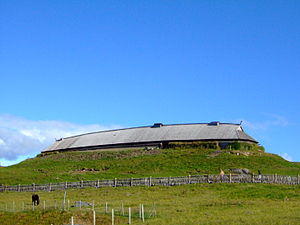
Vikinger / Kultur / Hverdagsliv / Social struktur
Et stort rekonstrueret høvdingehus på Lofotr Vikingmuseum, Norge.
Vikinger var nordiske søfarere, der rejste, plyndrede og handlede i Nordeuropa. De kom primært fra Skandinavien og rejste over et stort område i Nord-, Central- og Østeuropa. Vikingetiden varede fra slutningen af 700-tallet til sent i 1000-tallet. Termen bruges på mange sprog om de indbyggerne i de samfund, som fandtes i vikingernes hjemland.